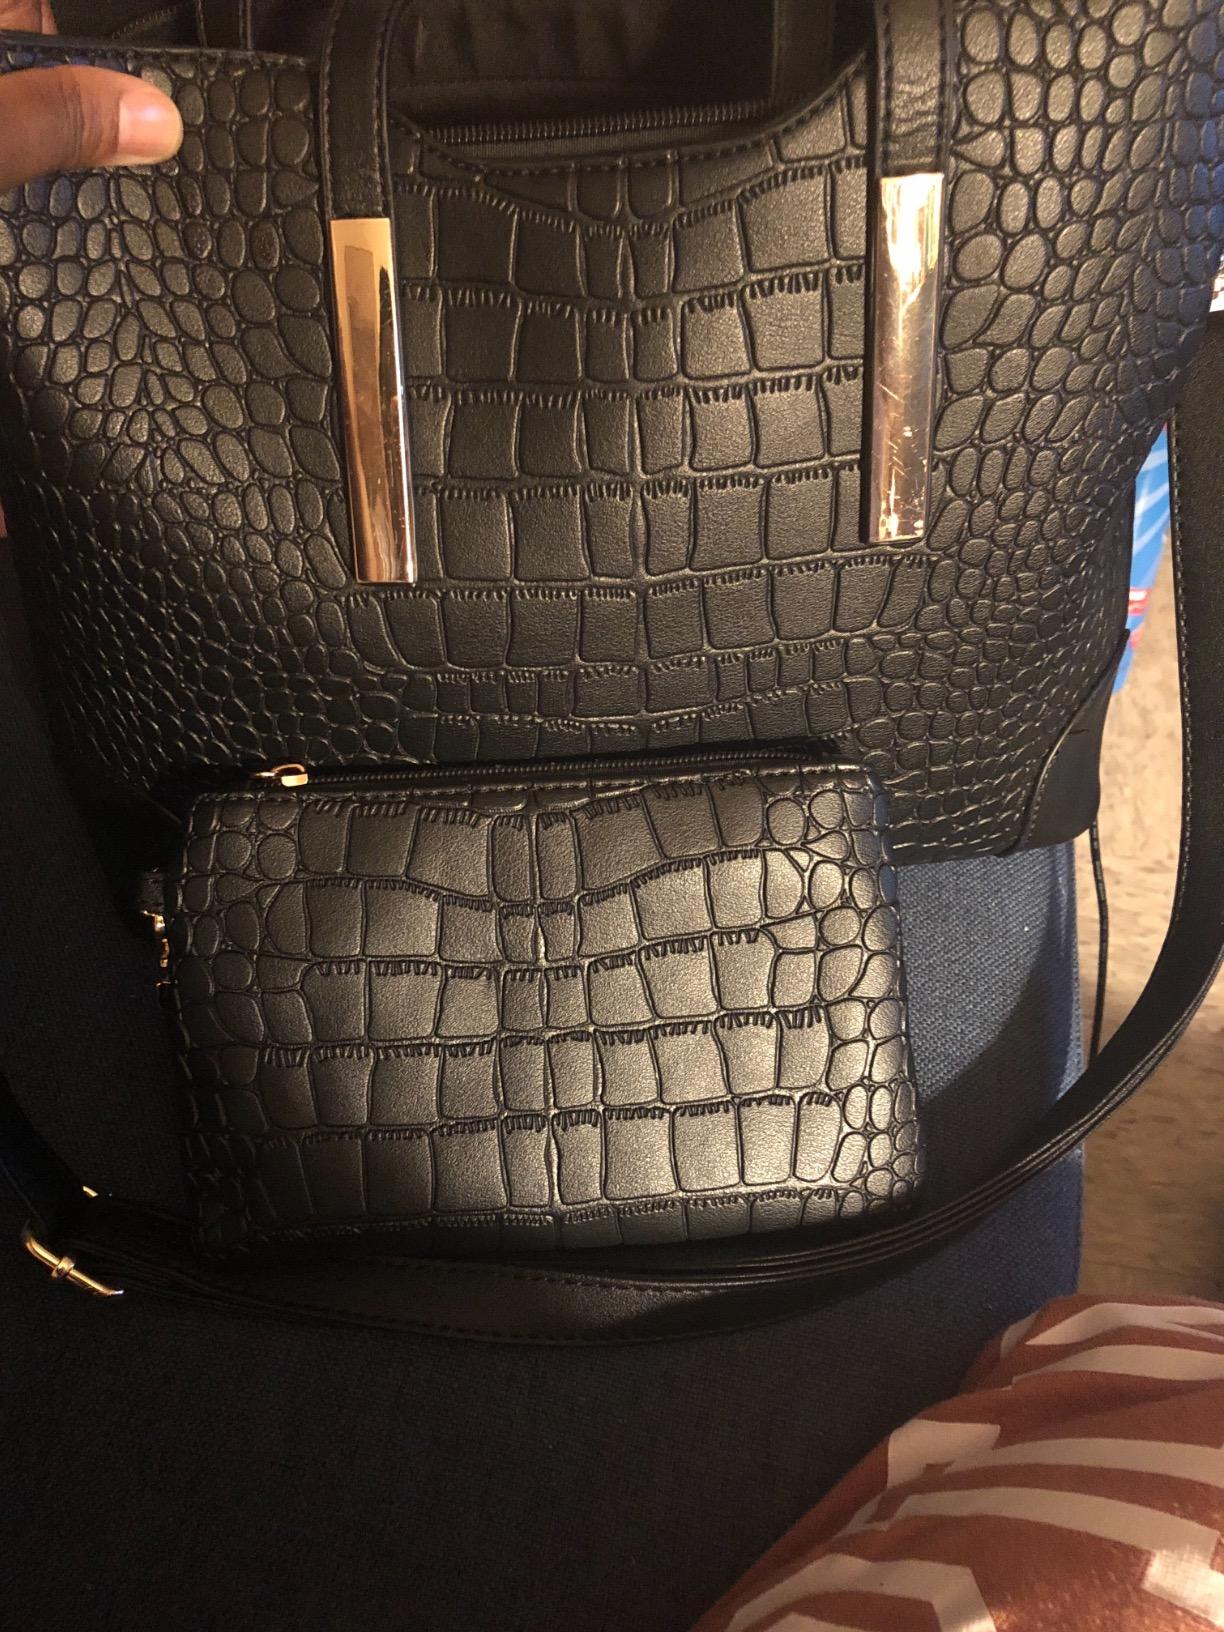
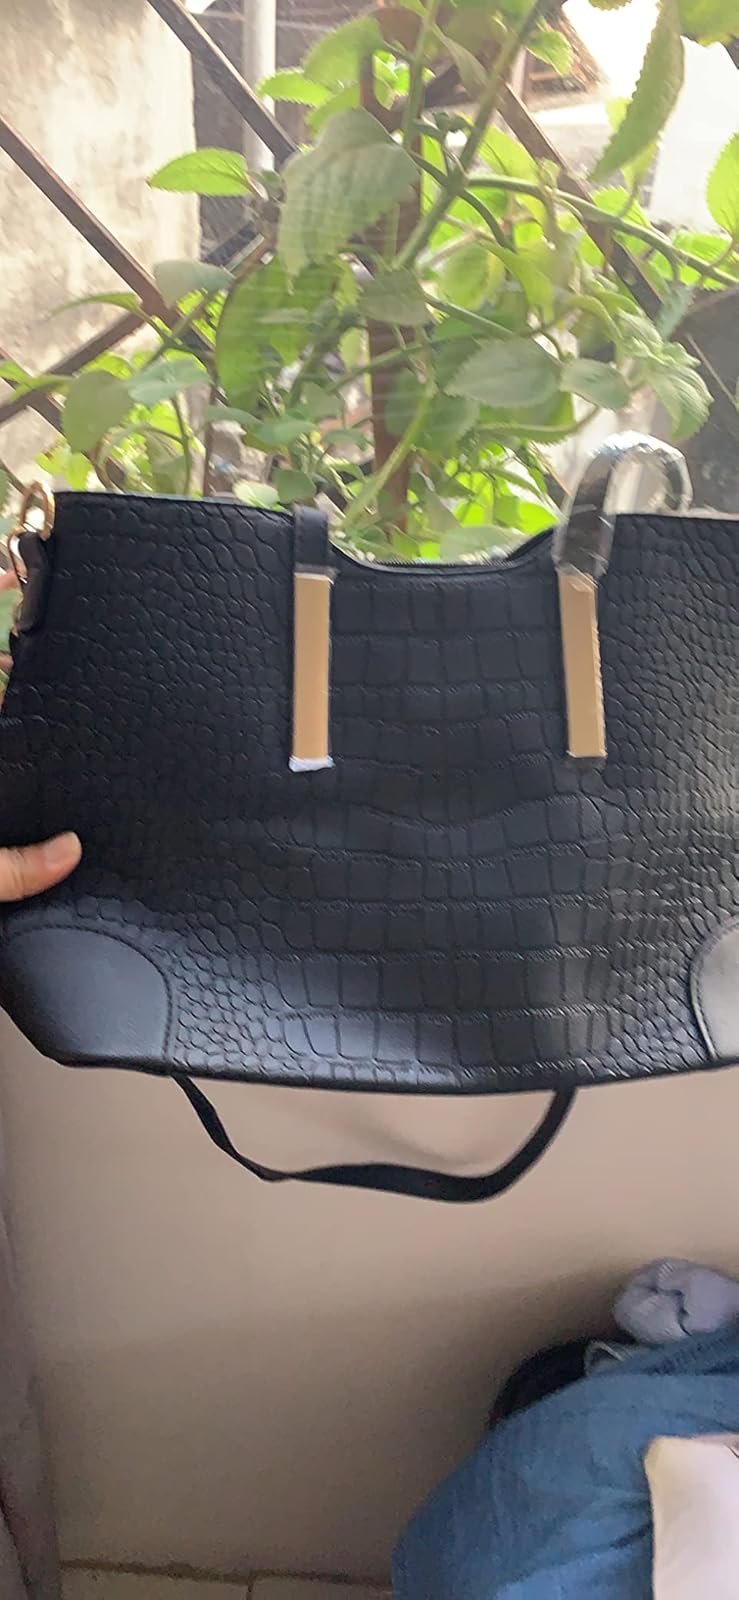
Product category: accessories_handbag
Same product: yes